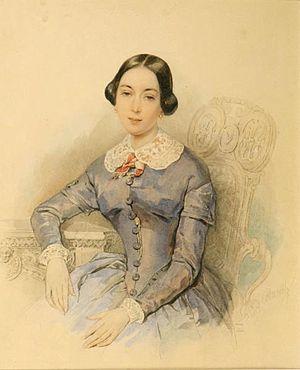
Piotr Fiodorovitch Sokolov, connu aussi en français comme Pierre Sokolov, né en 1791 à Moscou et mort le 3 août 1848 à Stary Mertchik, est un peintre de l'école romantique russe qui fut l'un des portraitistes et aquarellistes les plus talentueux de la haute société de l'époque de Pouchkine et de Nicolas Iᵉʳ.